History of Central European forests

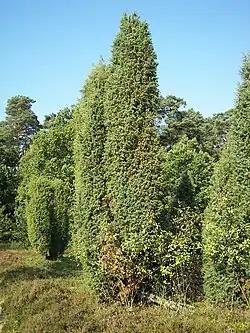
A juniper on the Lüneburg Heath.

The expansion of the forests as villages were abandoned during the "Völkerwanderung" was followed by a period of forest clearance in the Early and High Middle Ages. Deforestation to create arable land and provide construction timber and firewood was largely uncontrolled. These periods have affected the landscapes of Central Europe right up to the present and created our familiar cultural landscapes.